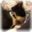
Label: cat